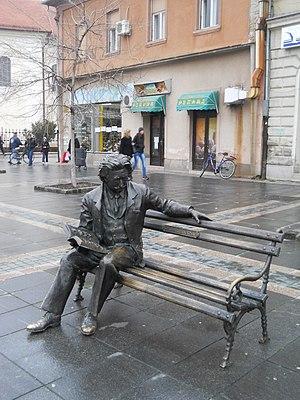
Le bâtiment situé 6 Trg oslobođenja à Sombor est situé à Sombor, dans la province de Voïvodine et dans le district de Bačka occidentale, en Serbie. Il est inscrit sur la liste des monuments culturels de grande importance de la République de Serbie.